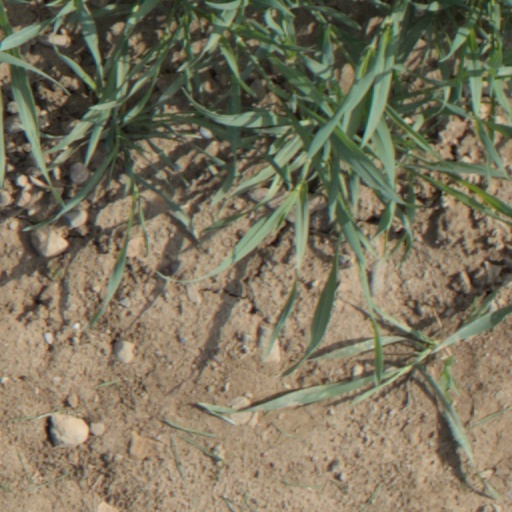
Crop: wheat